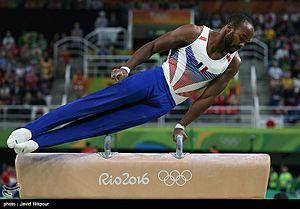
Axel Augis est un gymnaste artistique français, né le 6 décembre 1990 à Courbevoie. Il commence la gymnastique jeune dans le club de Gretz Armainvilliers